Knuckleball

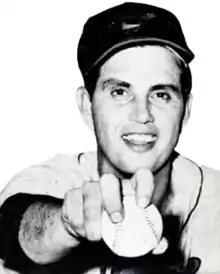
Hall of Fame knuckleballer Hoyt Wilhelm shows how he placed his fingers before a pitch.

A knuckleball or knuckler is a baseball pitch thrown to minimize the spin of the ball in flight, causing an erratic, unpredictable motion. The air flow over a seam of the ball causes the ball to change from laminar to turbulent flow. This change adds a deflecting force to the baseball, making it difficult for batters to hit but also difficult for pitchers to control and catchers to catch; umpires are challenged as well, as the ball's irregular motion through the air makes it harder to call balls and strikes. A pitcher who throws knuckleballs is known as a knuckleballer.